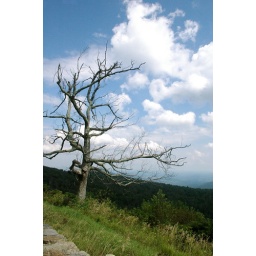
leafless tree on the side of a mountain in the middle of summer.